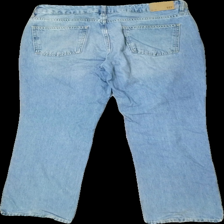
View: back
Type: Jeans
Category: Unisex
Brand: Lager 157
Colors: Blue
Material: 100% cott
Cut: Regular
Size: M
Season: All
Stains: Minor
Price range: 50-100
Recommended usage: Reuse